Julie Roberts

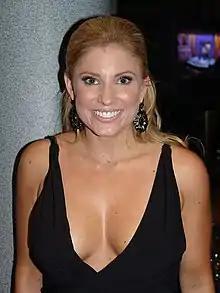
Roberts in 2005

Julie Roberts (born February 1, 1979) is an American country music singer. Signed to Mercury Nashville in 2003, Roberts made her debut with the single "Break Down Here" in February 2004, a Top 20 hit on the "Billboard" Hot Country Singles & Tracks (now Hot Country Songs) charts and the first track from her self-titled debut album. A second album for Mercury, "Men & Mascara", followed in 2006. This album produced two non-charting singles in its title track and a cover of Saving Jane's "Girl Next Door".